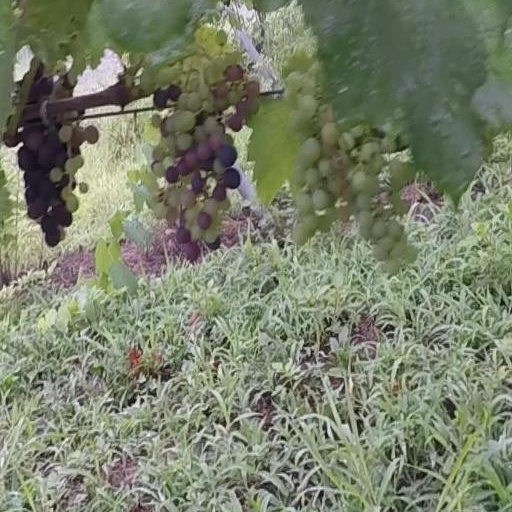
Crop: grape